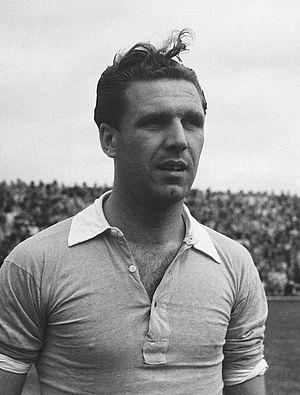
Joannes Cornelis Christianus van Roessel dit Jan van Roessel est un footballeur international néerlandais des années 1950.